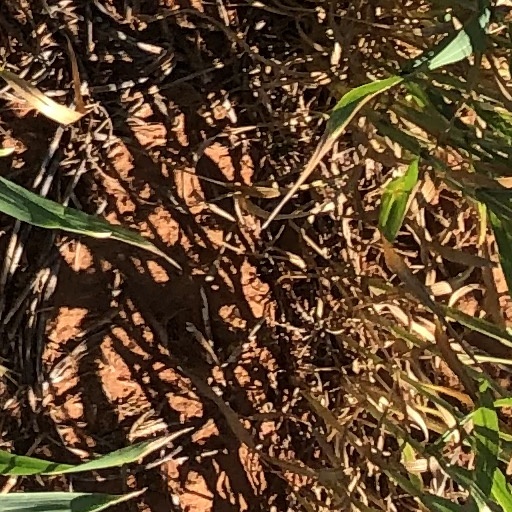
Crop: wheat